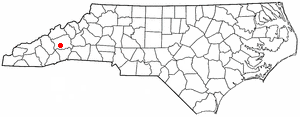
Bent Creek est une census-designated place américaine située dans le comté de Buncombe dans l'État de Caroline du Nord. En 2010, sa population était de 1 287 habitants.